NWA National Tag Team Championship

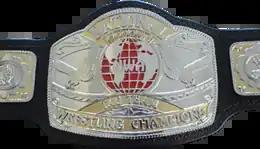
The NWA National Tag Team Championship title belt

The NWA National Tag Team Championship was the primary tag team championship in the National Wrestling Alliance (NWA)-affiliated Georgia Championship Wrestling professional wrestling promotion from 1980 until 1986.